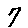
Label: 7